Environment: real
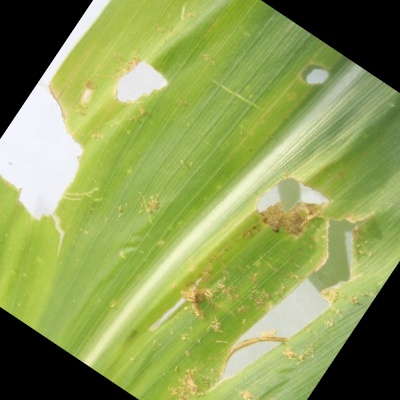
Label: fall_armyworm